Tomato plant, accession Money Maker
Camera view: vertical (180 deg); turntable rotation: 270 degrees
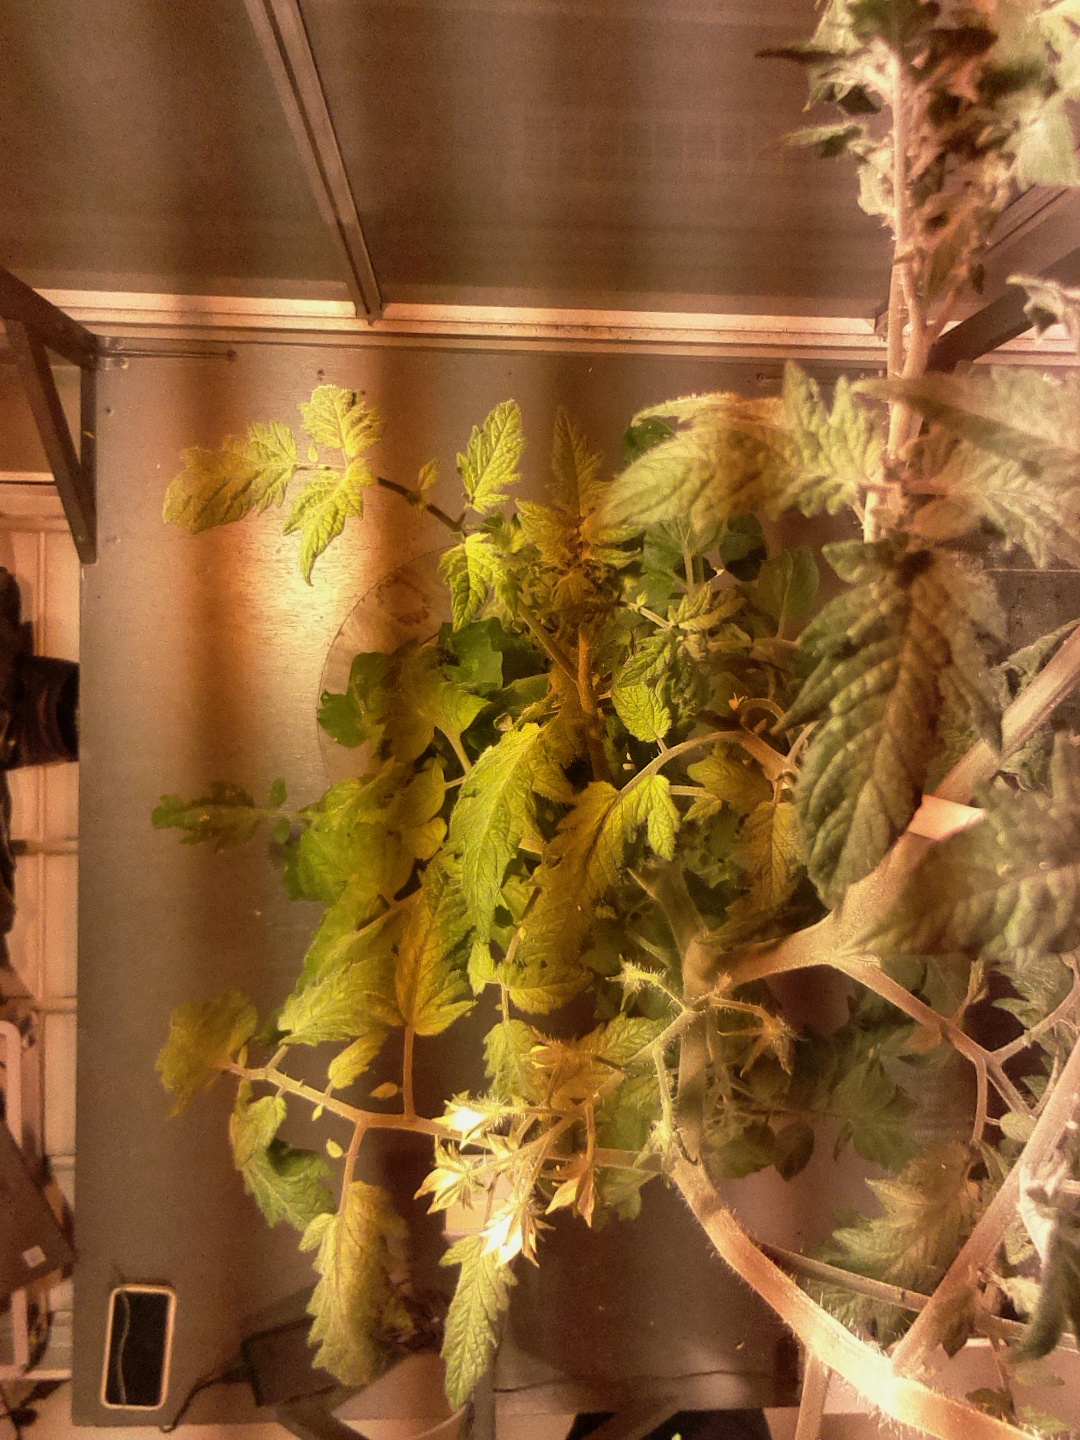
BBCH growth stage 71: 10%-20% of final fruit size